Trichonephila clavipes

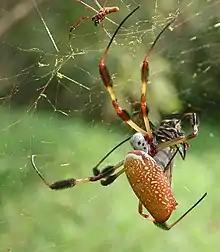
"Trichonephila clavipes" female in center and male top left.

"T. clavipes" males may mate just once, monogynously, but are also capable of polygynous mating. In many web-building spider species, including those of the "Nephila" genus, male spiders are only able to mate once due to behaviors such as sexual cannibalism and genital mutilation during copulation. These spiders thus display monogynous mating systems. Unusually, however, males of "T. clavipes" rarely face sexual cannibalism or genital mutilation, and are thus able to mate multiply. Monogyny can still occur for many male individuals, though, due to factors like ability to encounter female webs and ability to compete successfully with other males. Another, less conspicuous factor contributing to monogyny is that like many spider species, "T. clavipes" males produce a limited amount of sperm over their lifetimes. Thus, sometimes a male will only have enough sperm for a single mating, forcing the male to invest in a monogynous relationship rather than searching for further mates.